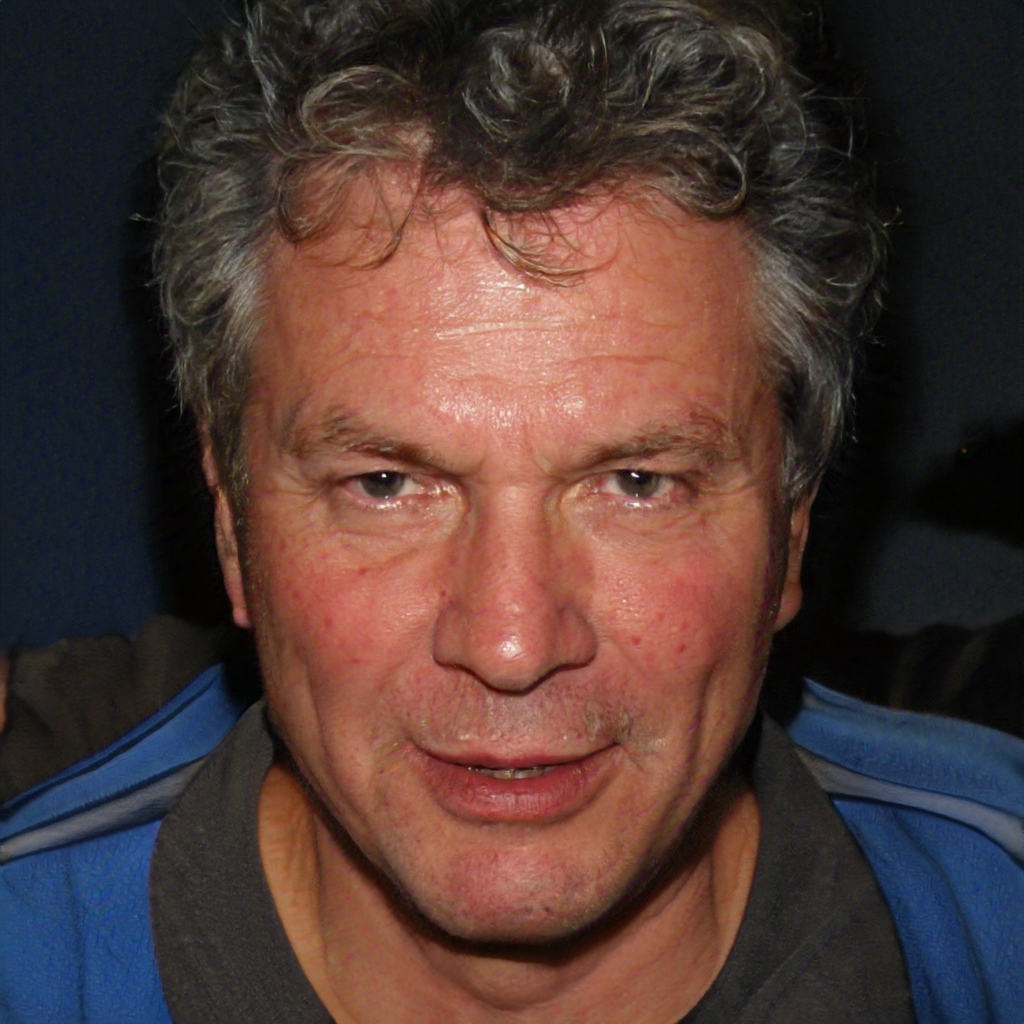
Label: No Watermark